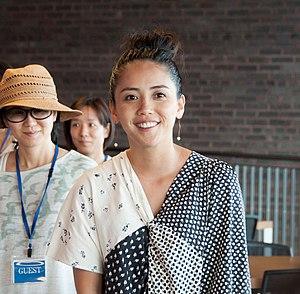
Chitose Hajime, née le 5 janvier 1979, est une chanteuse japonaise. Originaire d'Amami-Ōshima, elle chante dans le style vocal traditionnel de cette région avec des effets falsetto.